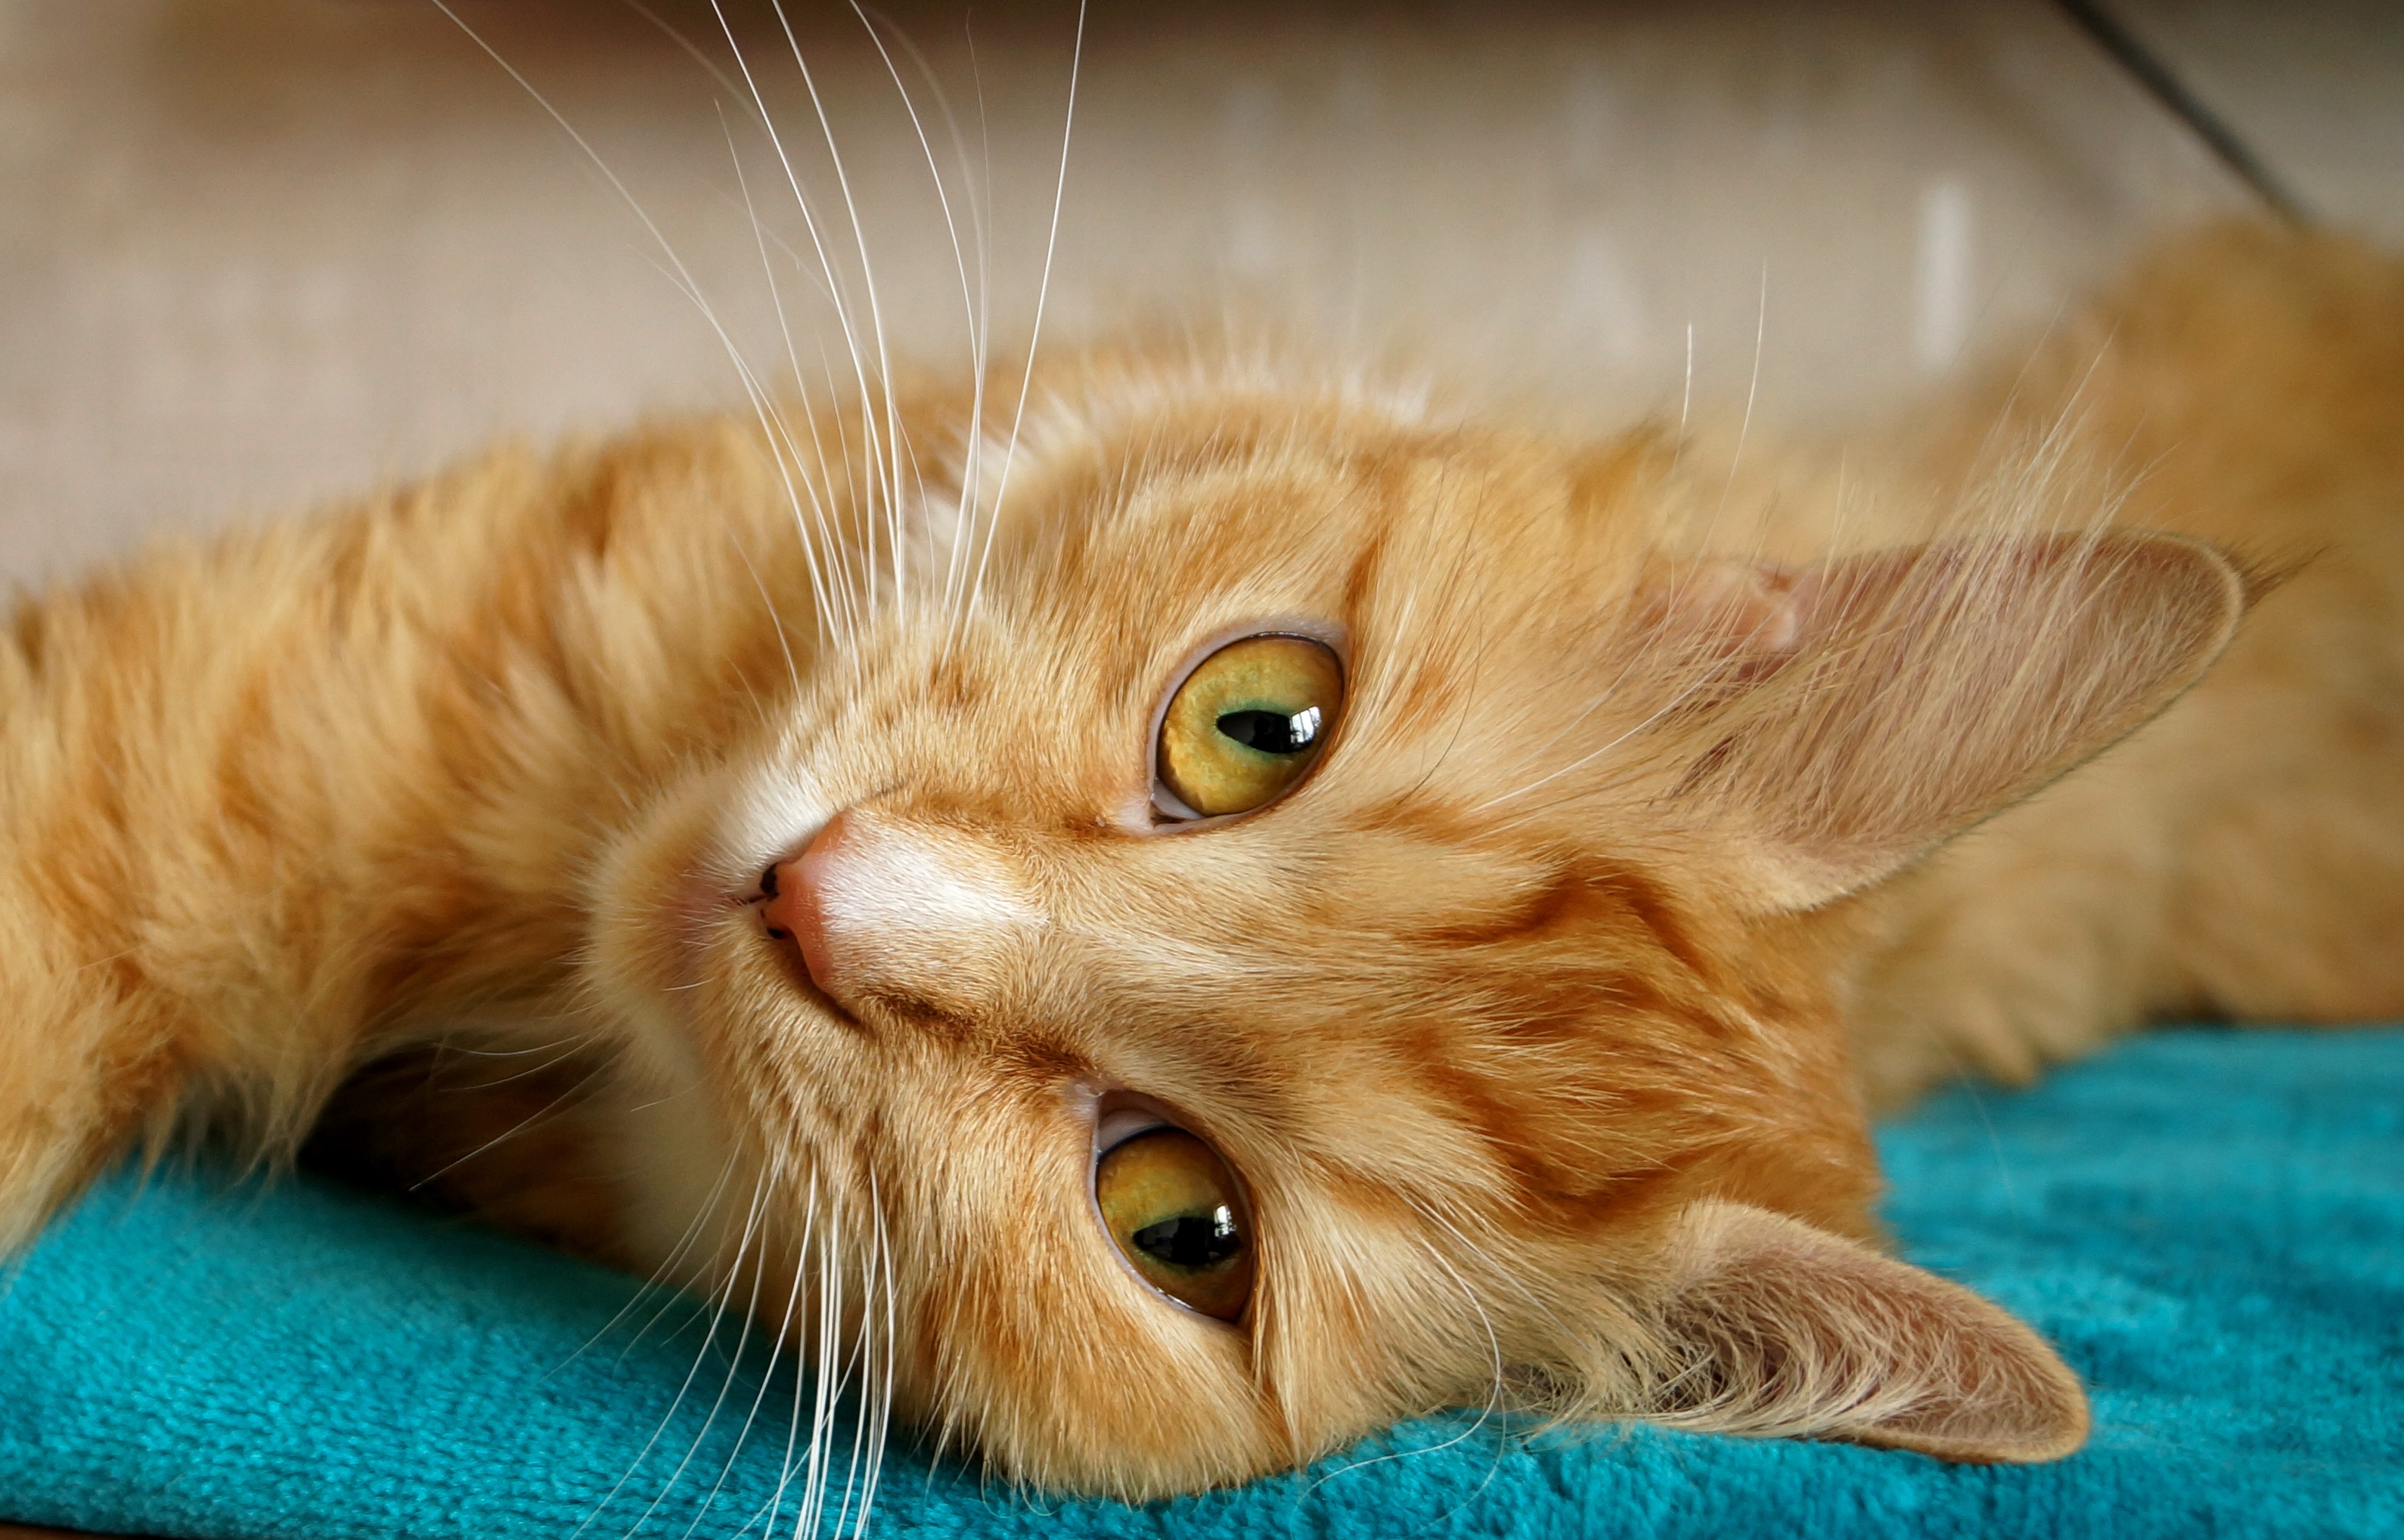
kitten, cat, mammal, freckle, close up, nose, whiskers, vertebrate, redhead, tabby cat, small to medium sized cats, cat like mammal